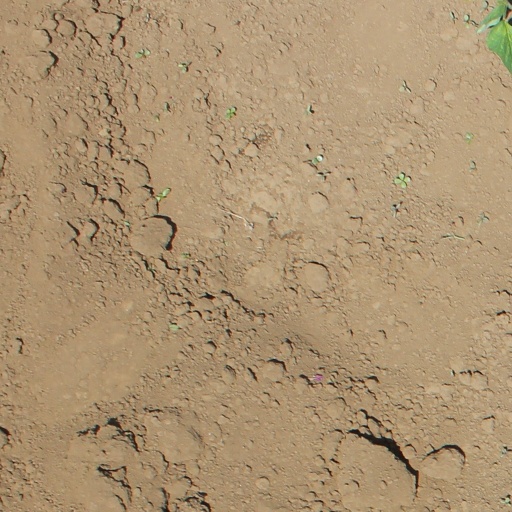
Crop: soybean